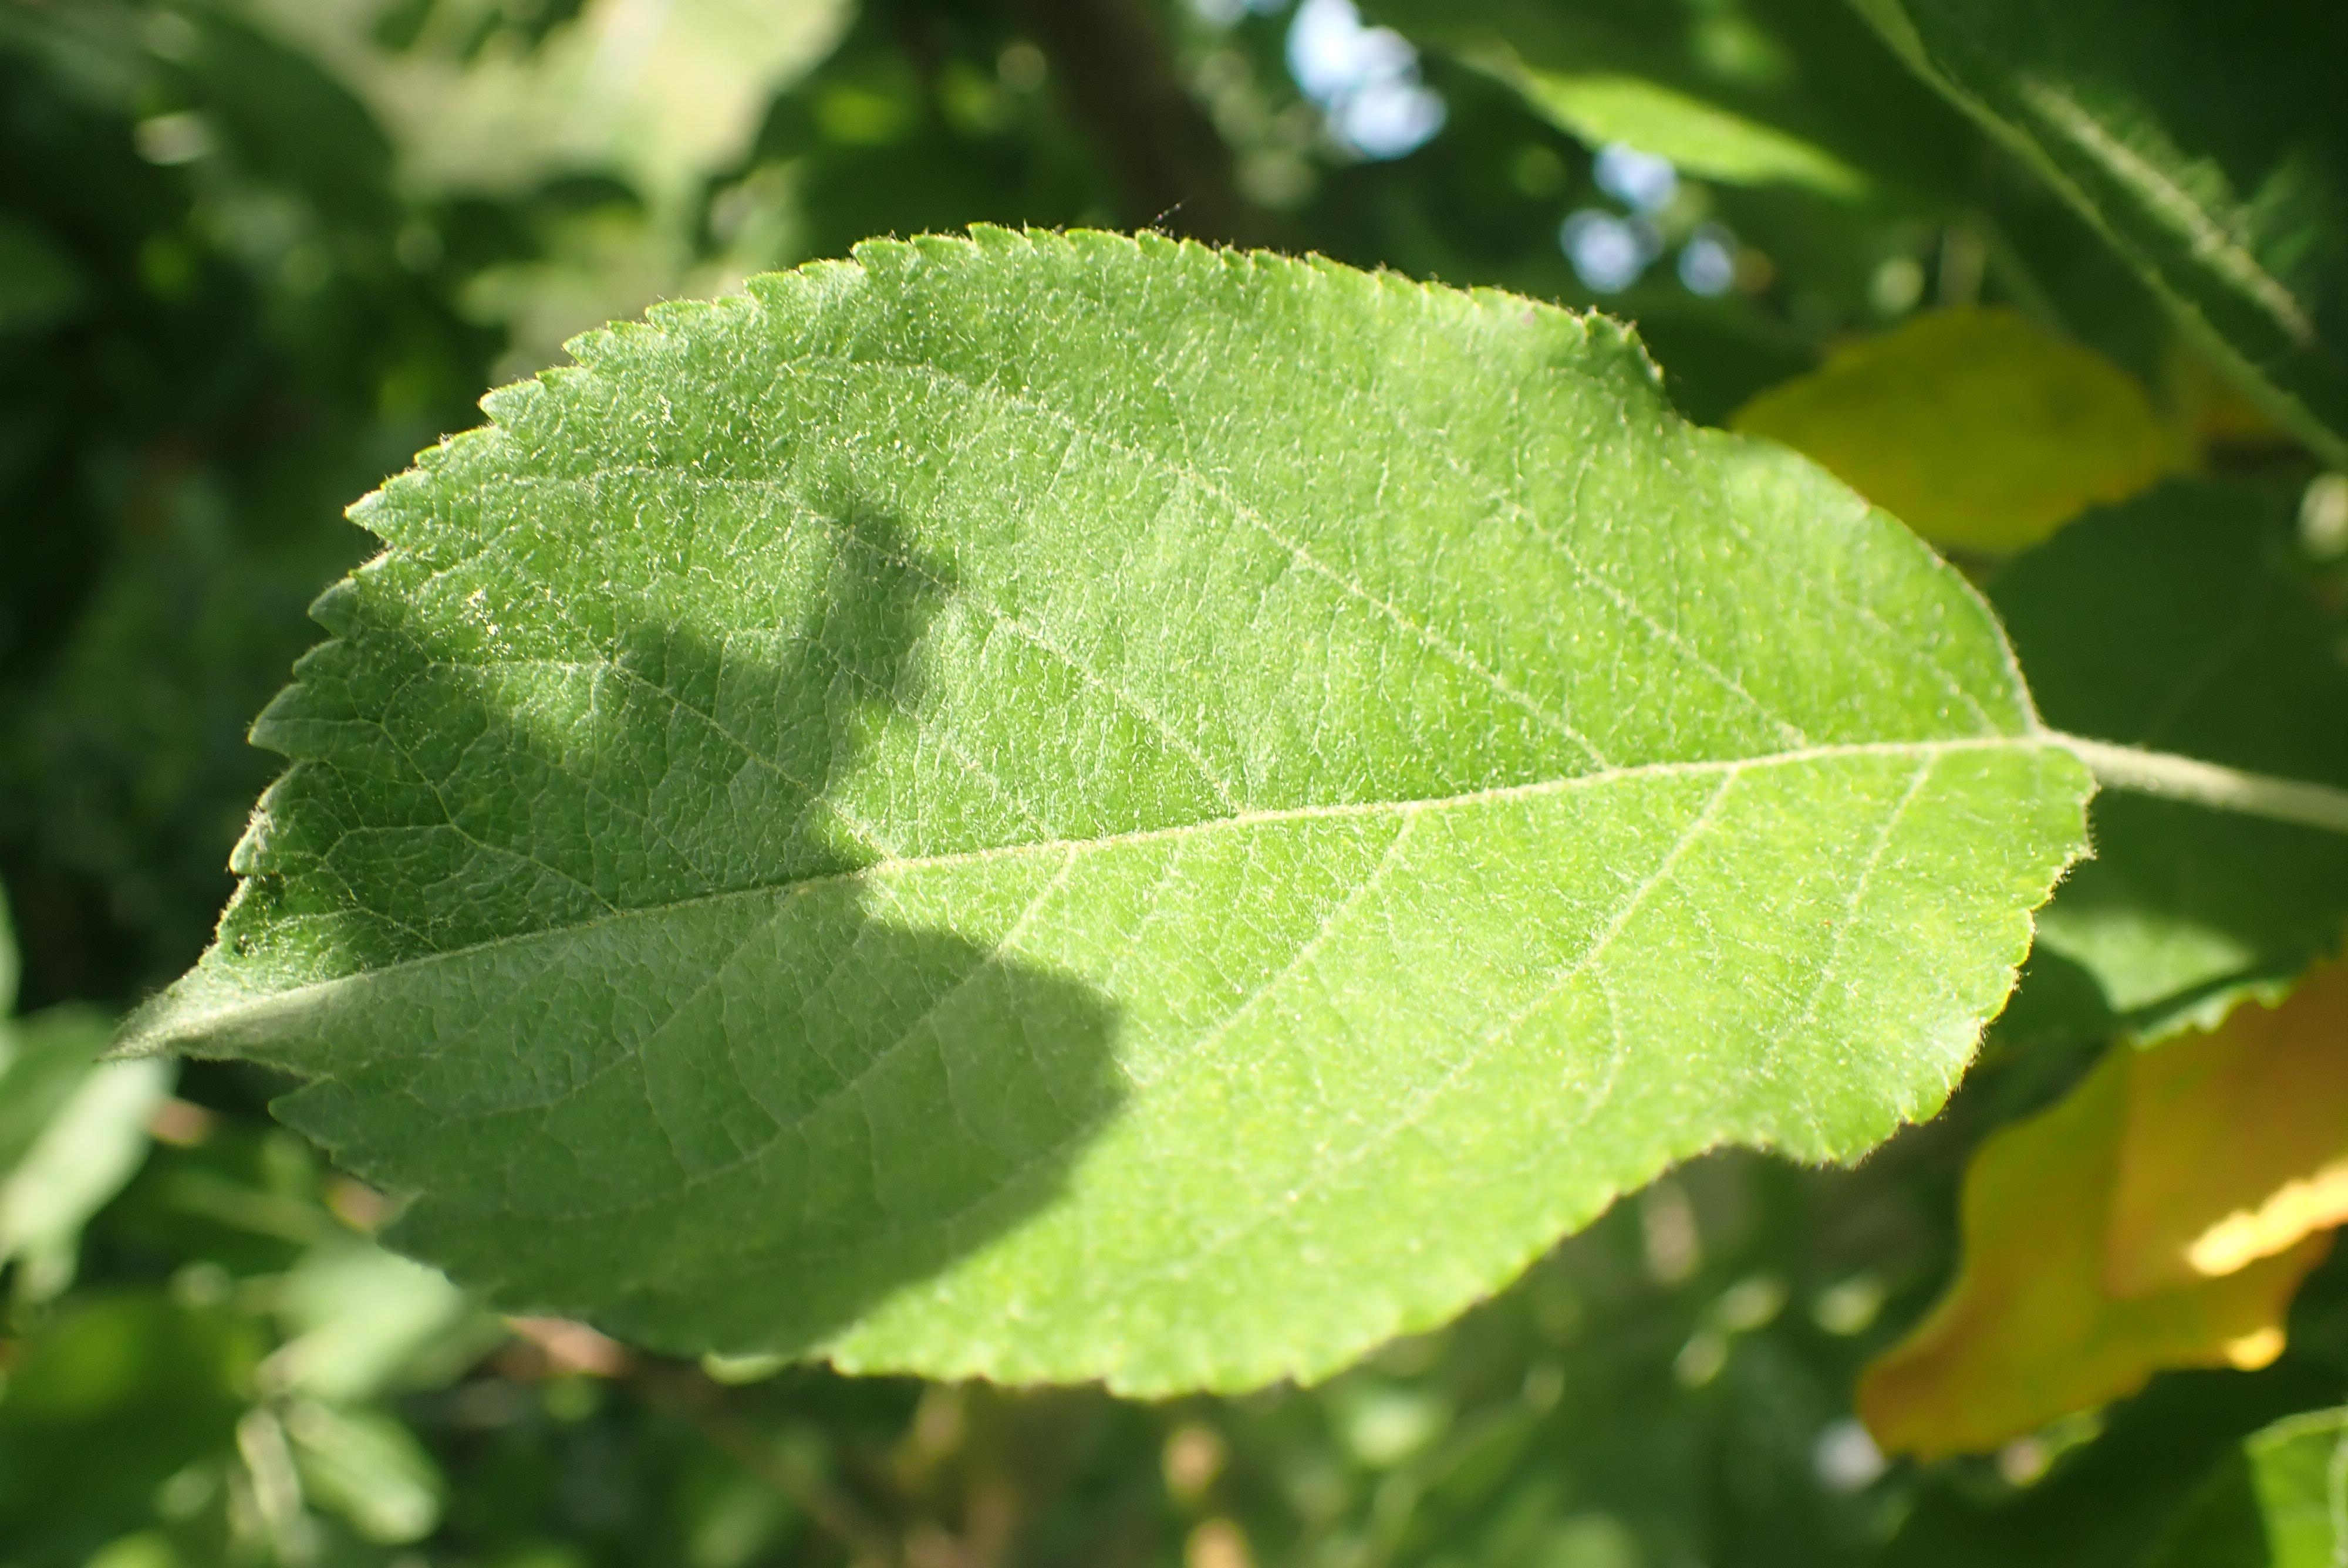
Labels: healthy